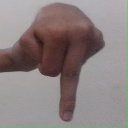
अक्षर: प